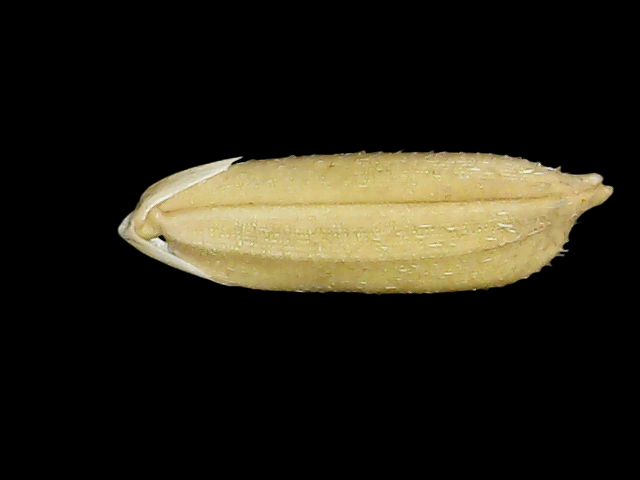
Rice variety: Bd30